The Haunted Castle (1921 film)

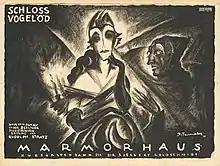

The Haunted Castle is a 1921 silent mystery film directed by F. W. Murnau.